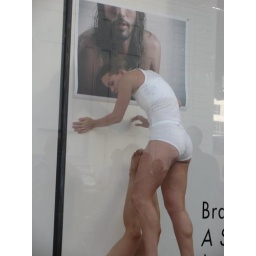
female models under photograph in gallery window